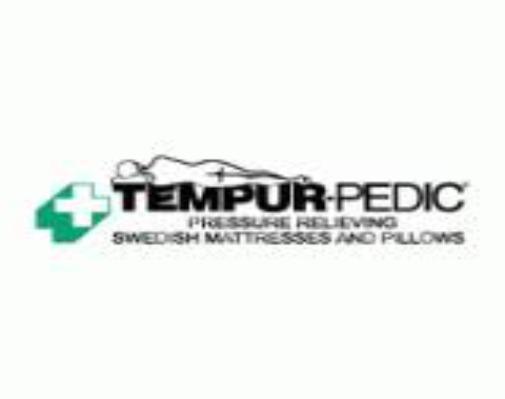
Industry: Necessities